Women in ancient Rome

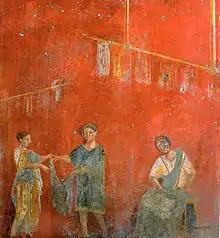
Women and a man working alongside one another at a dye shop ("fullonica"), on a wall painting from Pompeii

A concubine was defined by Roman law as a woman living in a permanent monogamous relationship with a man not her husband. There was no dishonor in being a concubine or living with a concubine, and a concubine could become a wife. Gifts could be exchanged between the partners in concubinage, in contrast to marriage, which maintained a more defined separation of property.